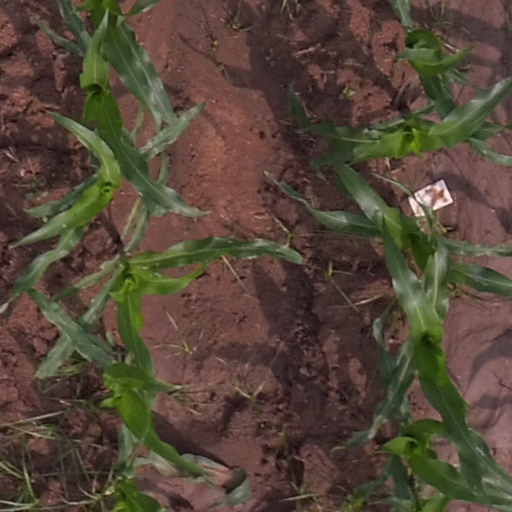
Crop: maize; corn